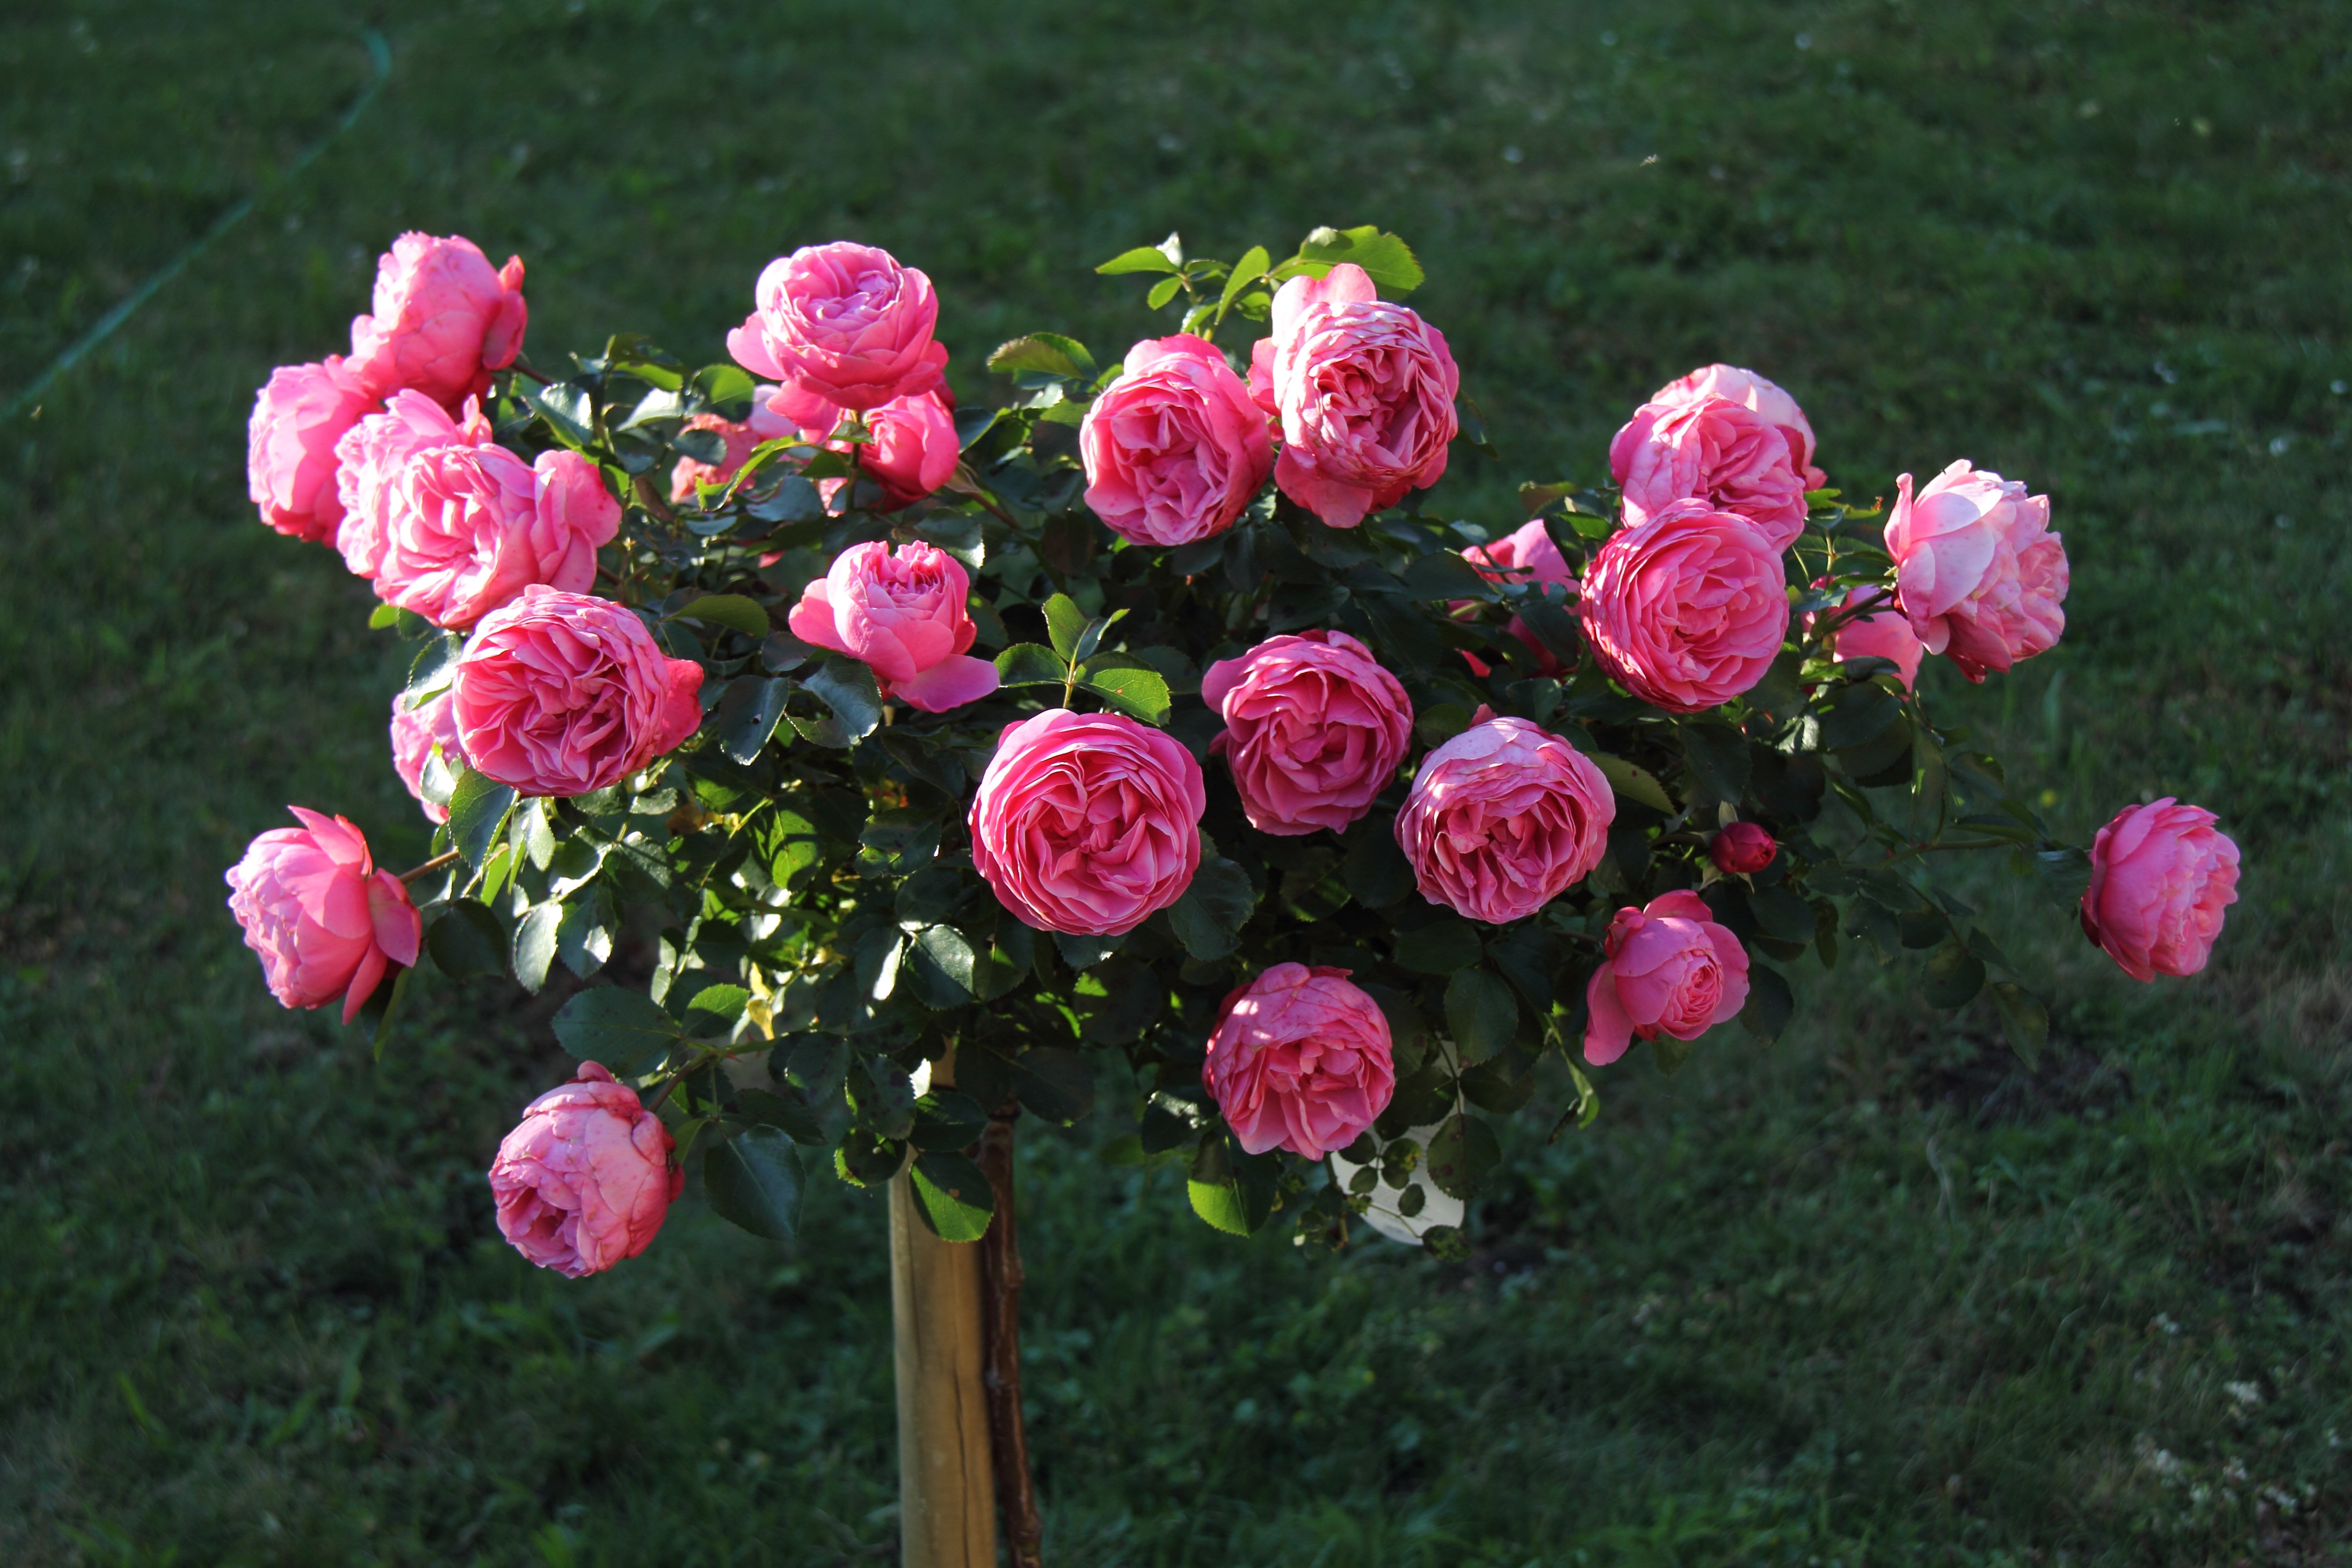
plant, flower, petal, bloom, rose, garden, pink, roses, floristry, peony, floribunda, flowering plant, garden roses, rose family, flower fullness, land plant, rosa centifolia